Raúl Bobadilla

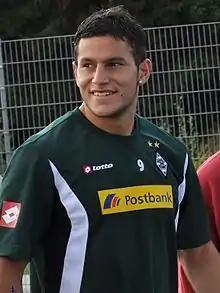
Bobadilla with Borussia Mönchengladbach in 2010

Raúl Marcelo Bobadilla (born 18 June 1987) is a professional footballer who plays as a striker for Swiss club Aarau. Born in Argentina, he plays for the Paraguay national team.